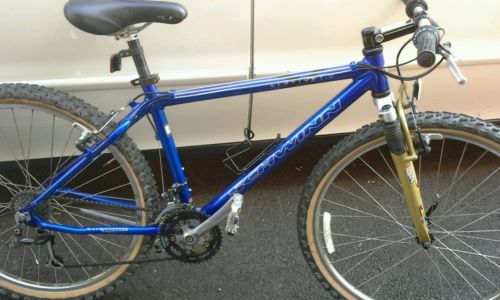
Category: bicycle